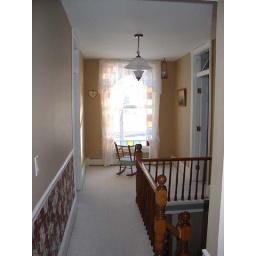
Check out the transom over the bedroom door! The front window is original with stained glass